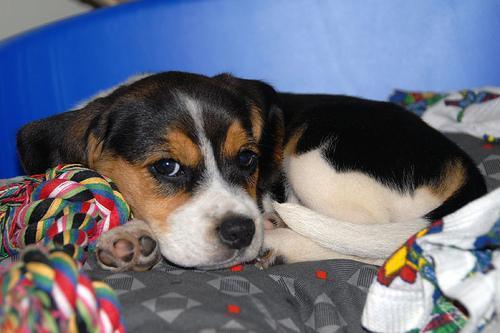
beagle